Robin Le Normand

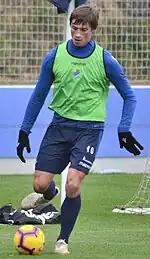
Le Normand training with Real Sociedad in 2018

On 5 July 2016, Le Normand signed a two-year deal with Real Sociedad, being assigned to the B-team in Segunda División B. He received a new contract in August 2018, for two more years.